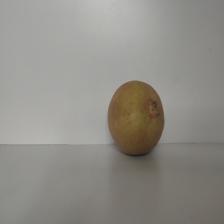
Size: Large